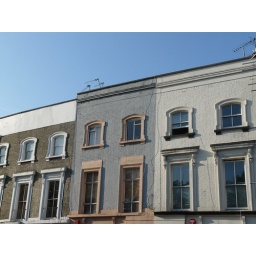
I liked this street in London - the terraced houses are the same, but each one is coloured individually.